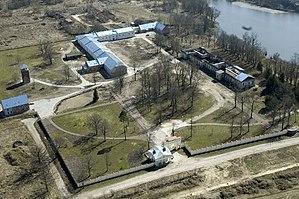
Cet article présente une liste non exhaustive de musées en Estonie.